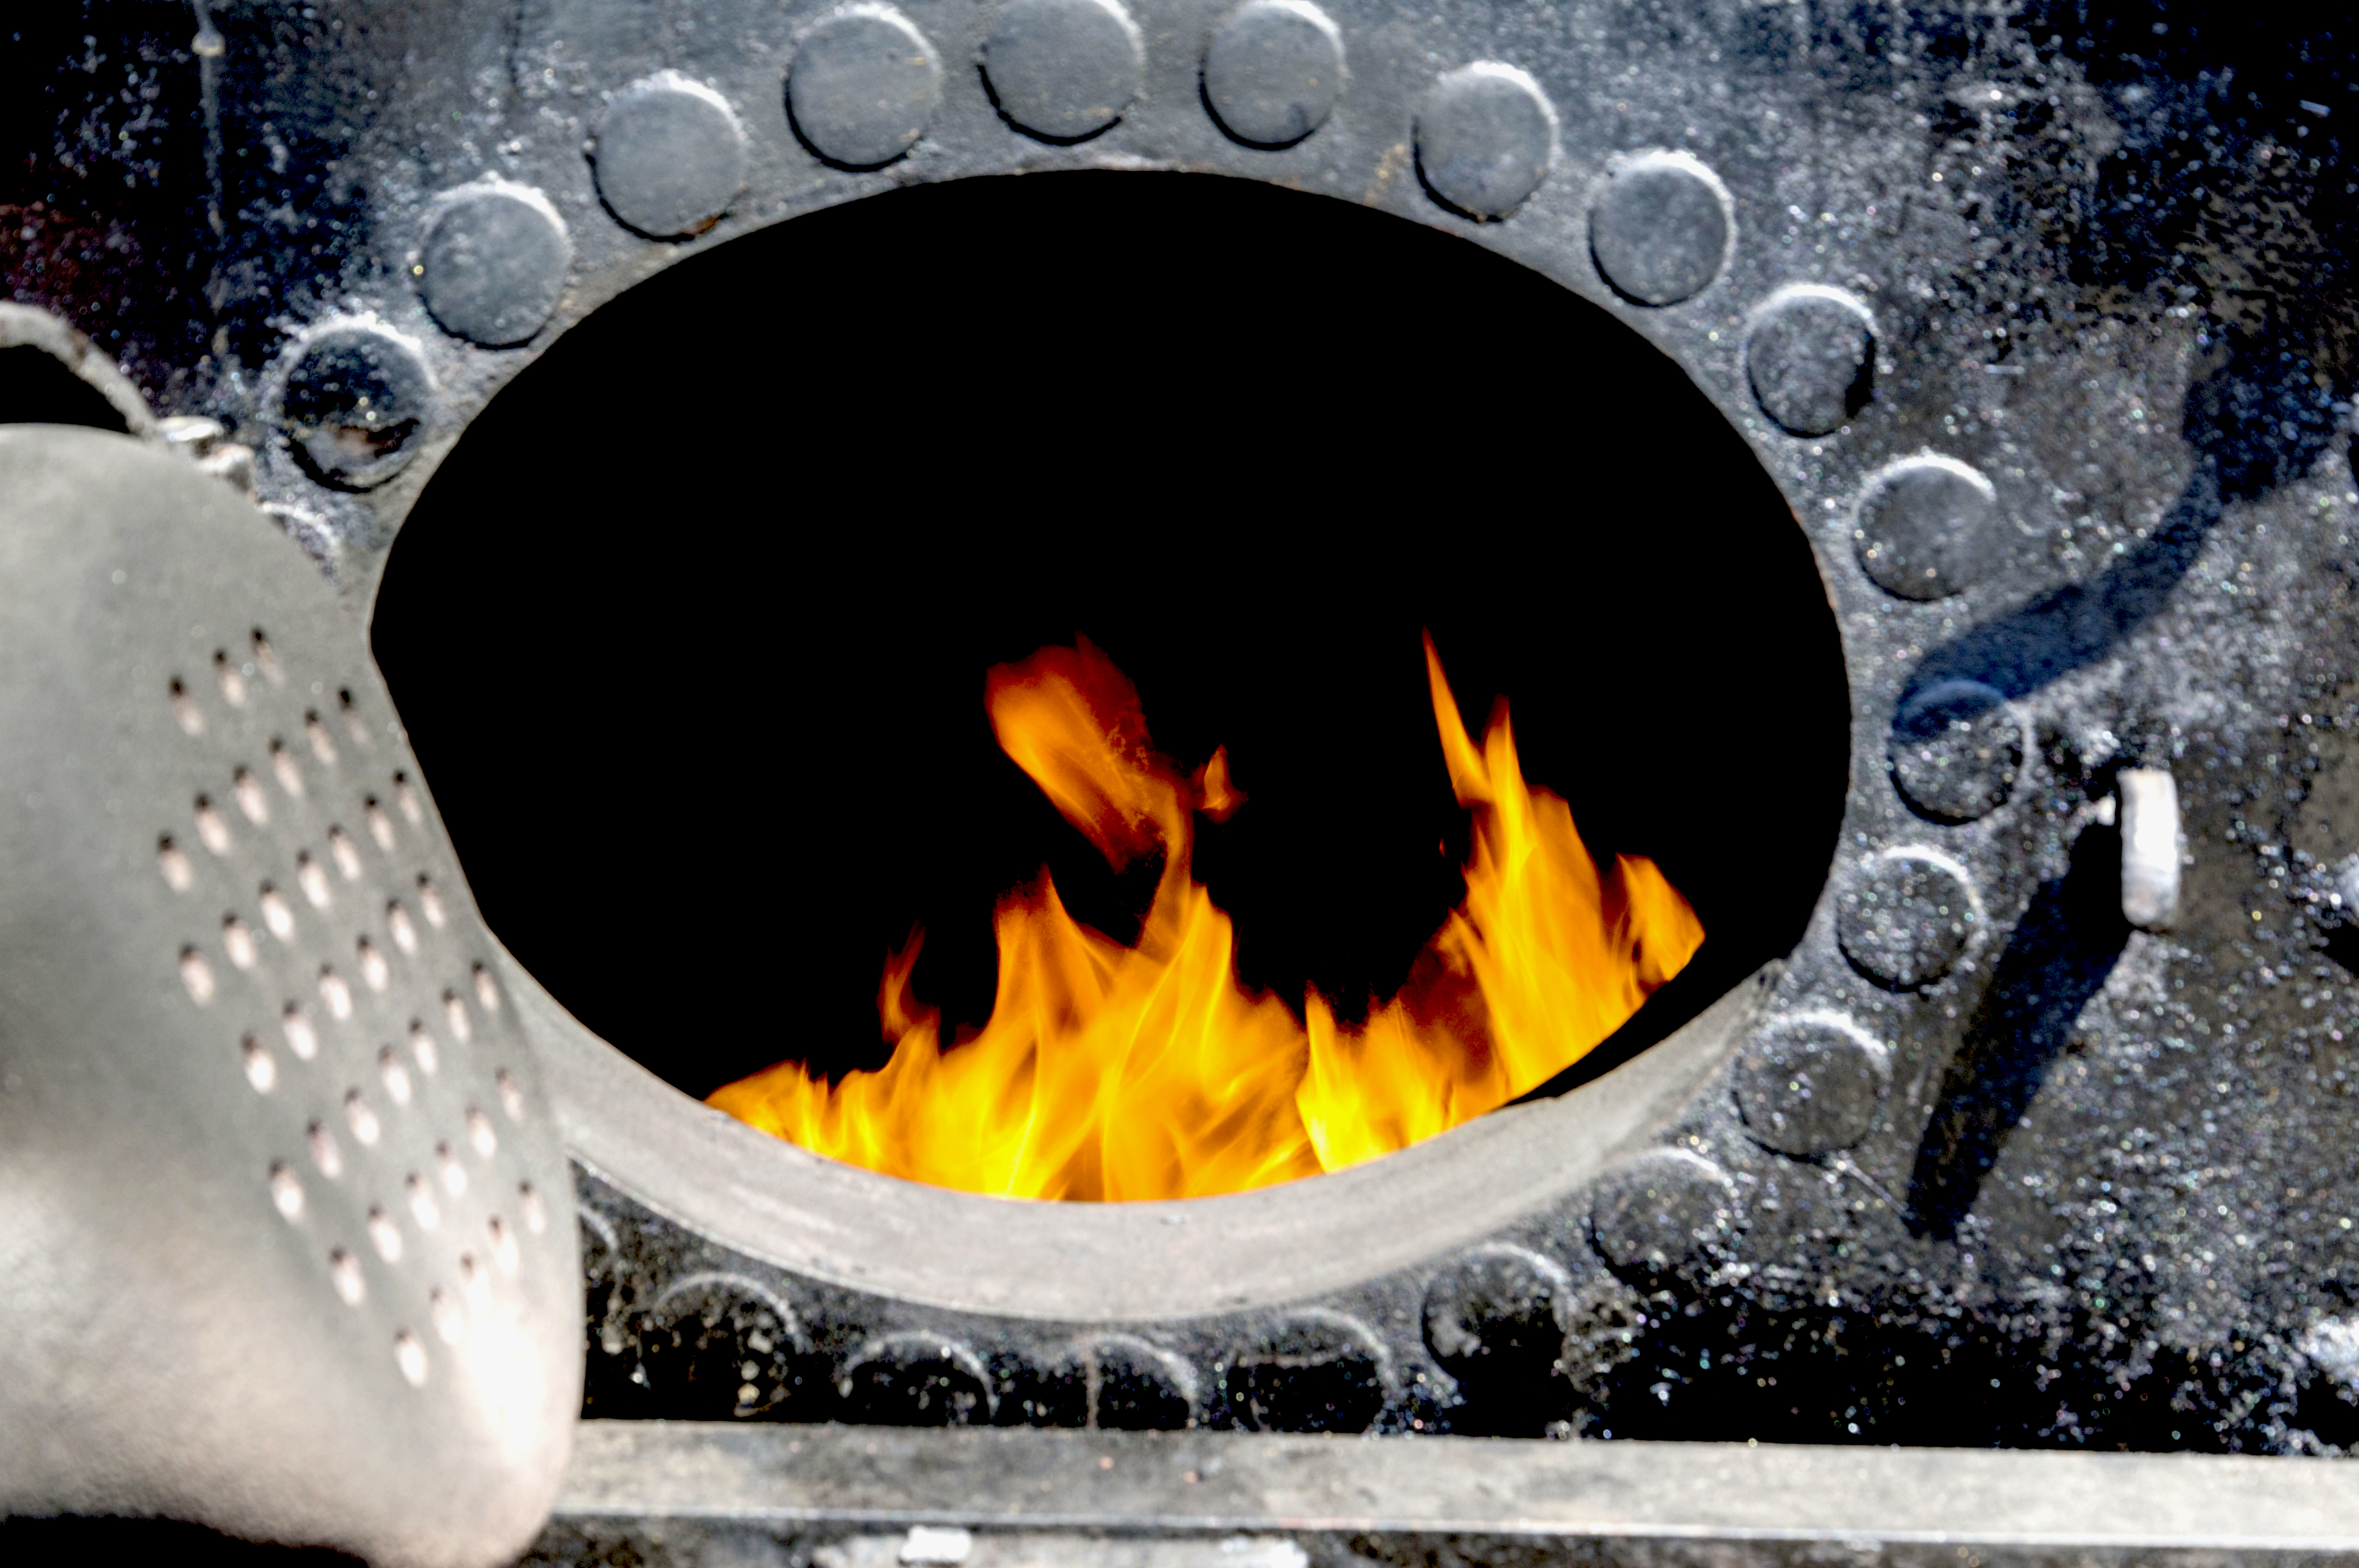
outdoor, people, photography, van, photo, flame, fire, nikon, 2014, holland, festival, nederland, netherlands, de, fun, dutch, outdoorphotography, picture, photograph, fotos, foto, fotografie, pd, vuur, steamengine, paulvandevelde, pdvandevelde, padagudaloma, dordrecht, nederlandinfotos, dordtinstoom, eventphotography, evenementenfotografie, pvdvfotografie, pdvandeveldedordrecht, nederlandsefotografie, dutchphotogaraphy, totallydutch, fotografienederland, hollandsefotografie, fotografieholland, velde, fotovandeweek, stoommachine, marshall, dorsmachine, modelbouwbeurs